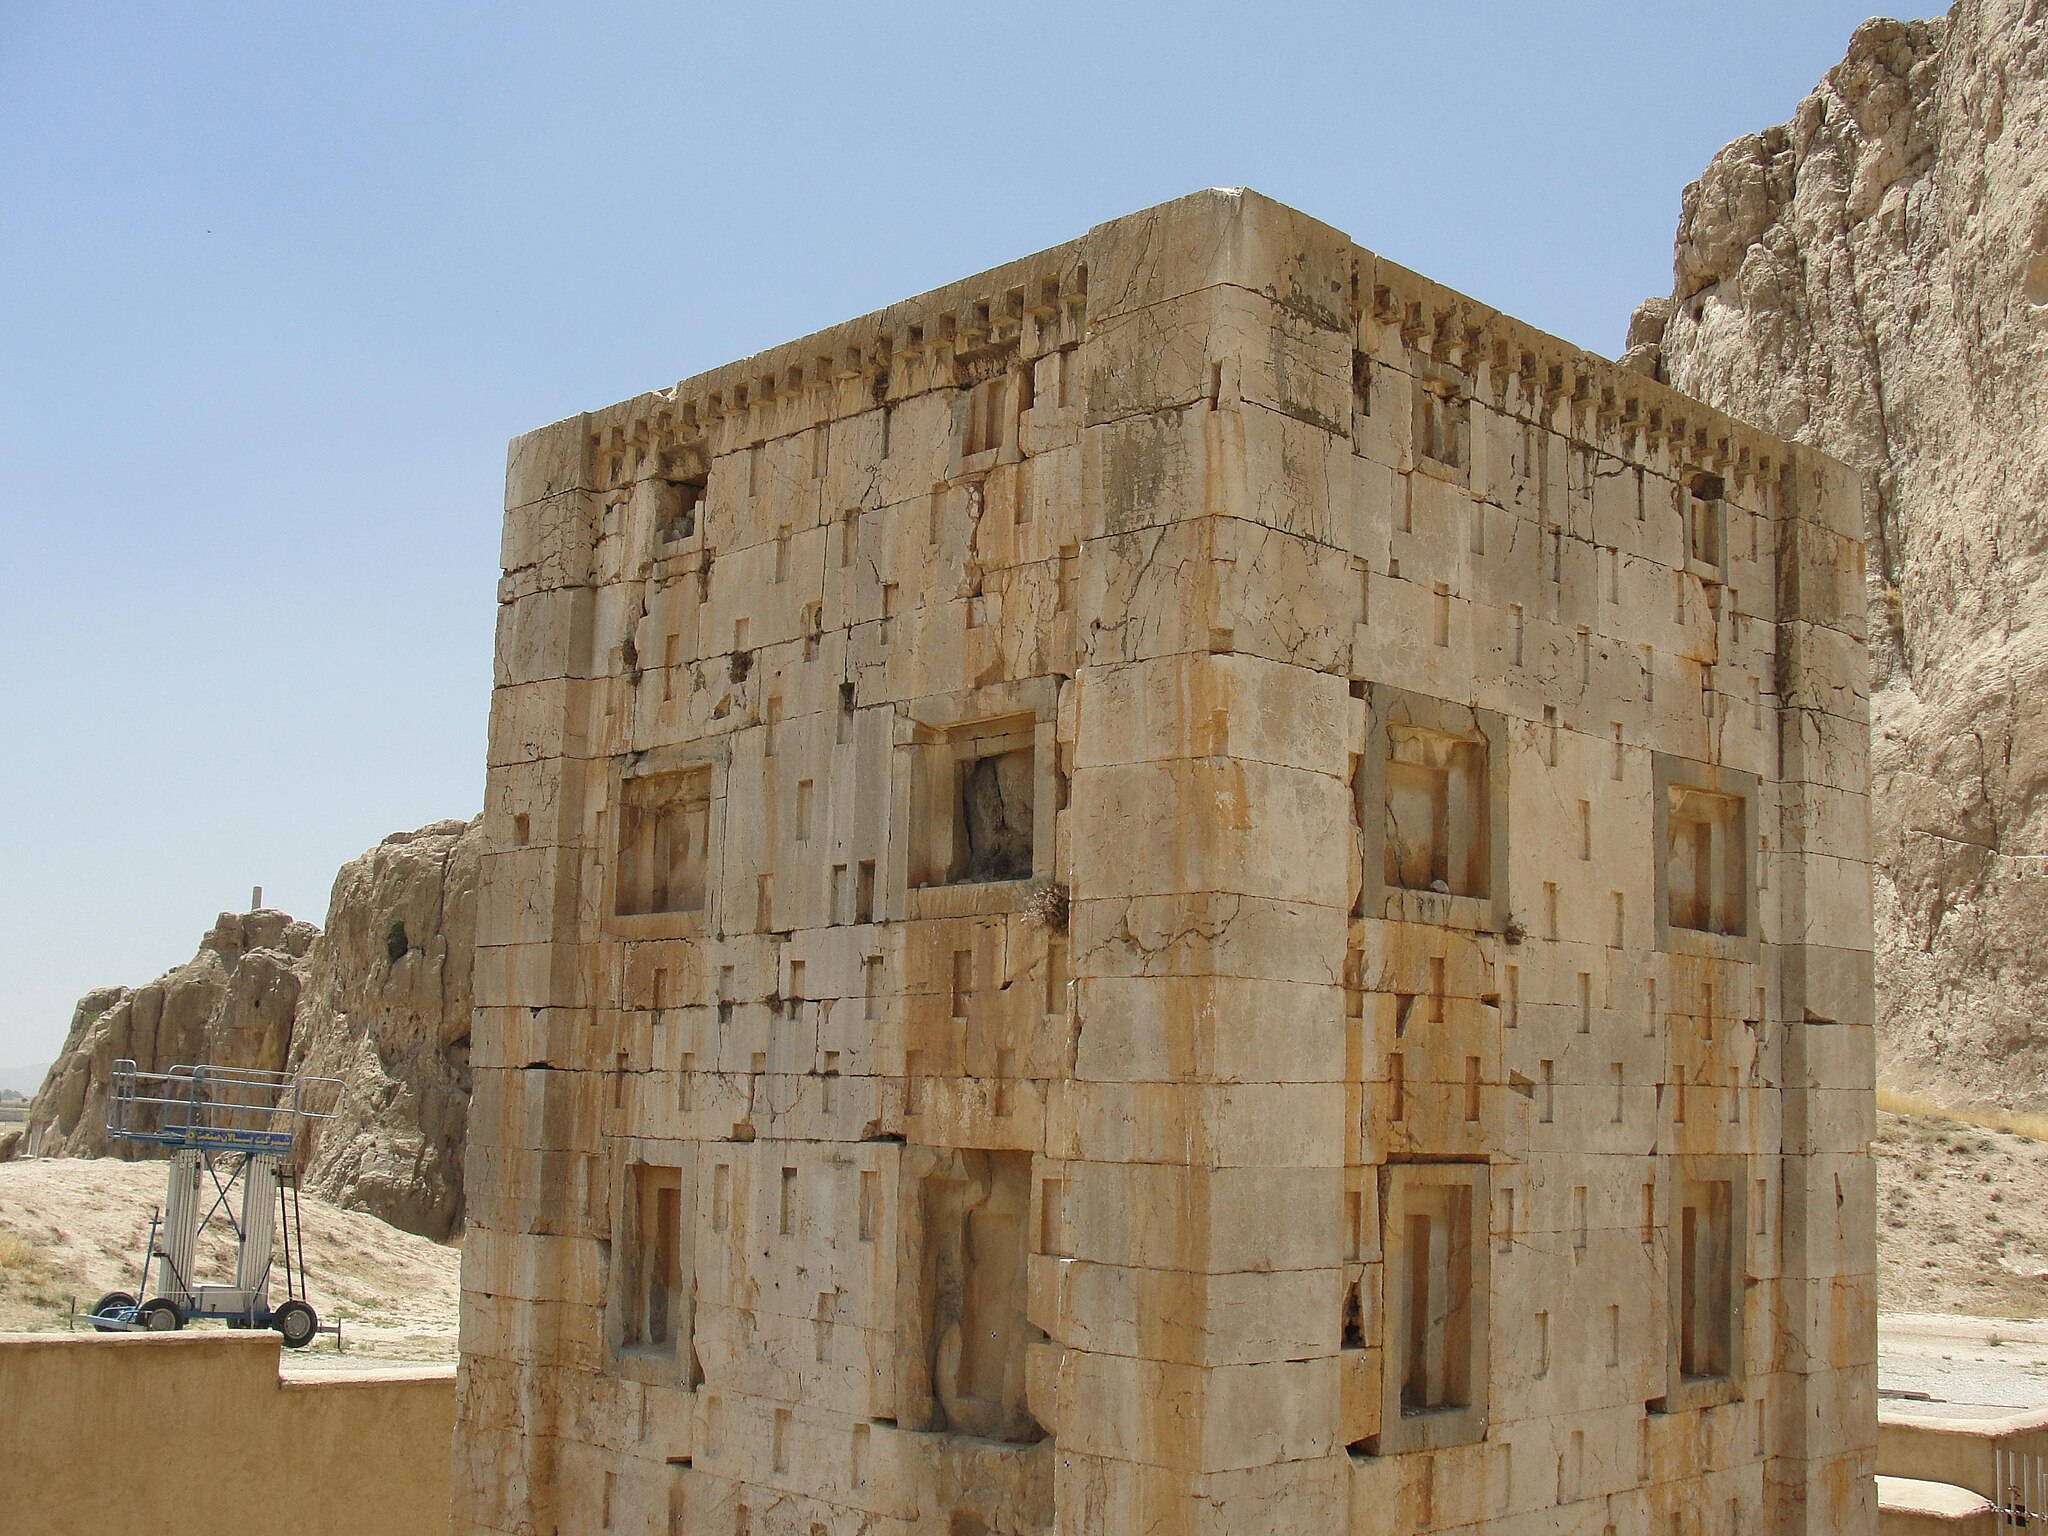
Title: Kabe Zartosht-6
Description: Ka'ba-ye Zartosht in Naqsh-e-Rostam, Iran
Date: 2010-06-24
Categories: Taken with Sony DSC-H20, Ka'ba-ye Zartosht, Self-published work